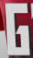
Number: 6